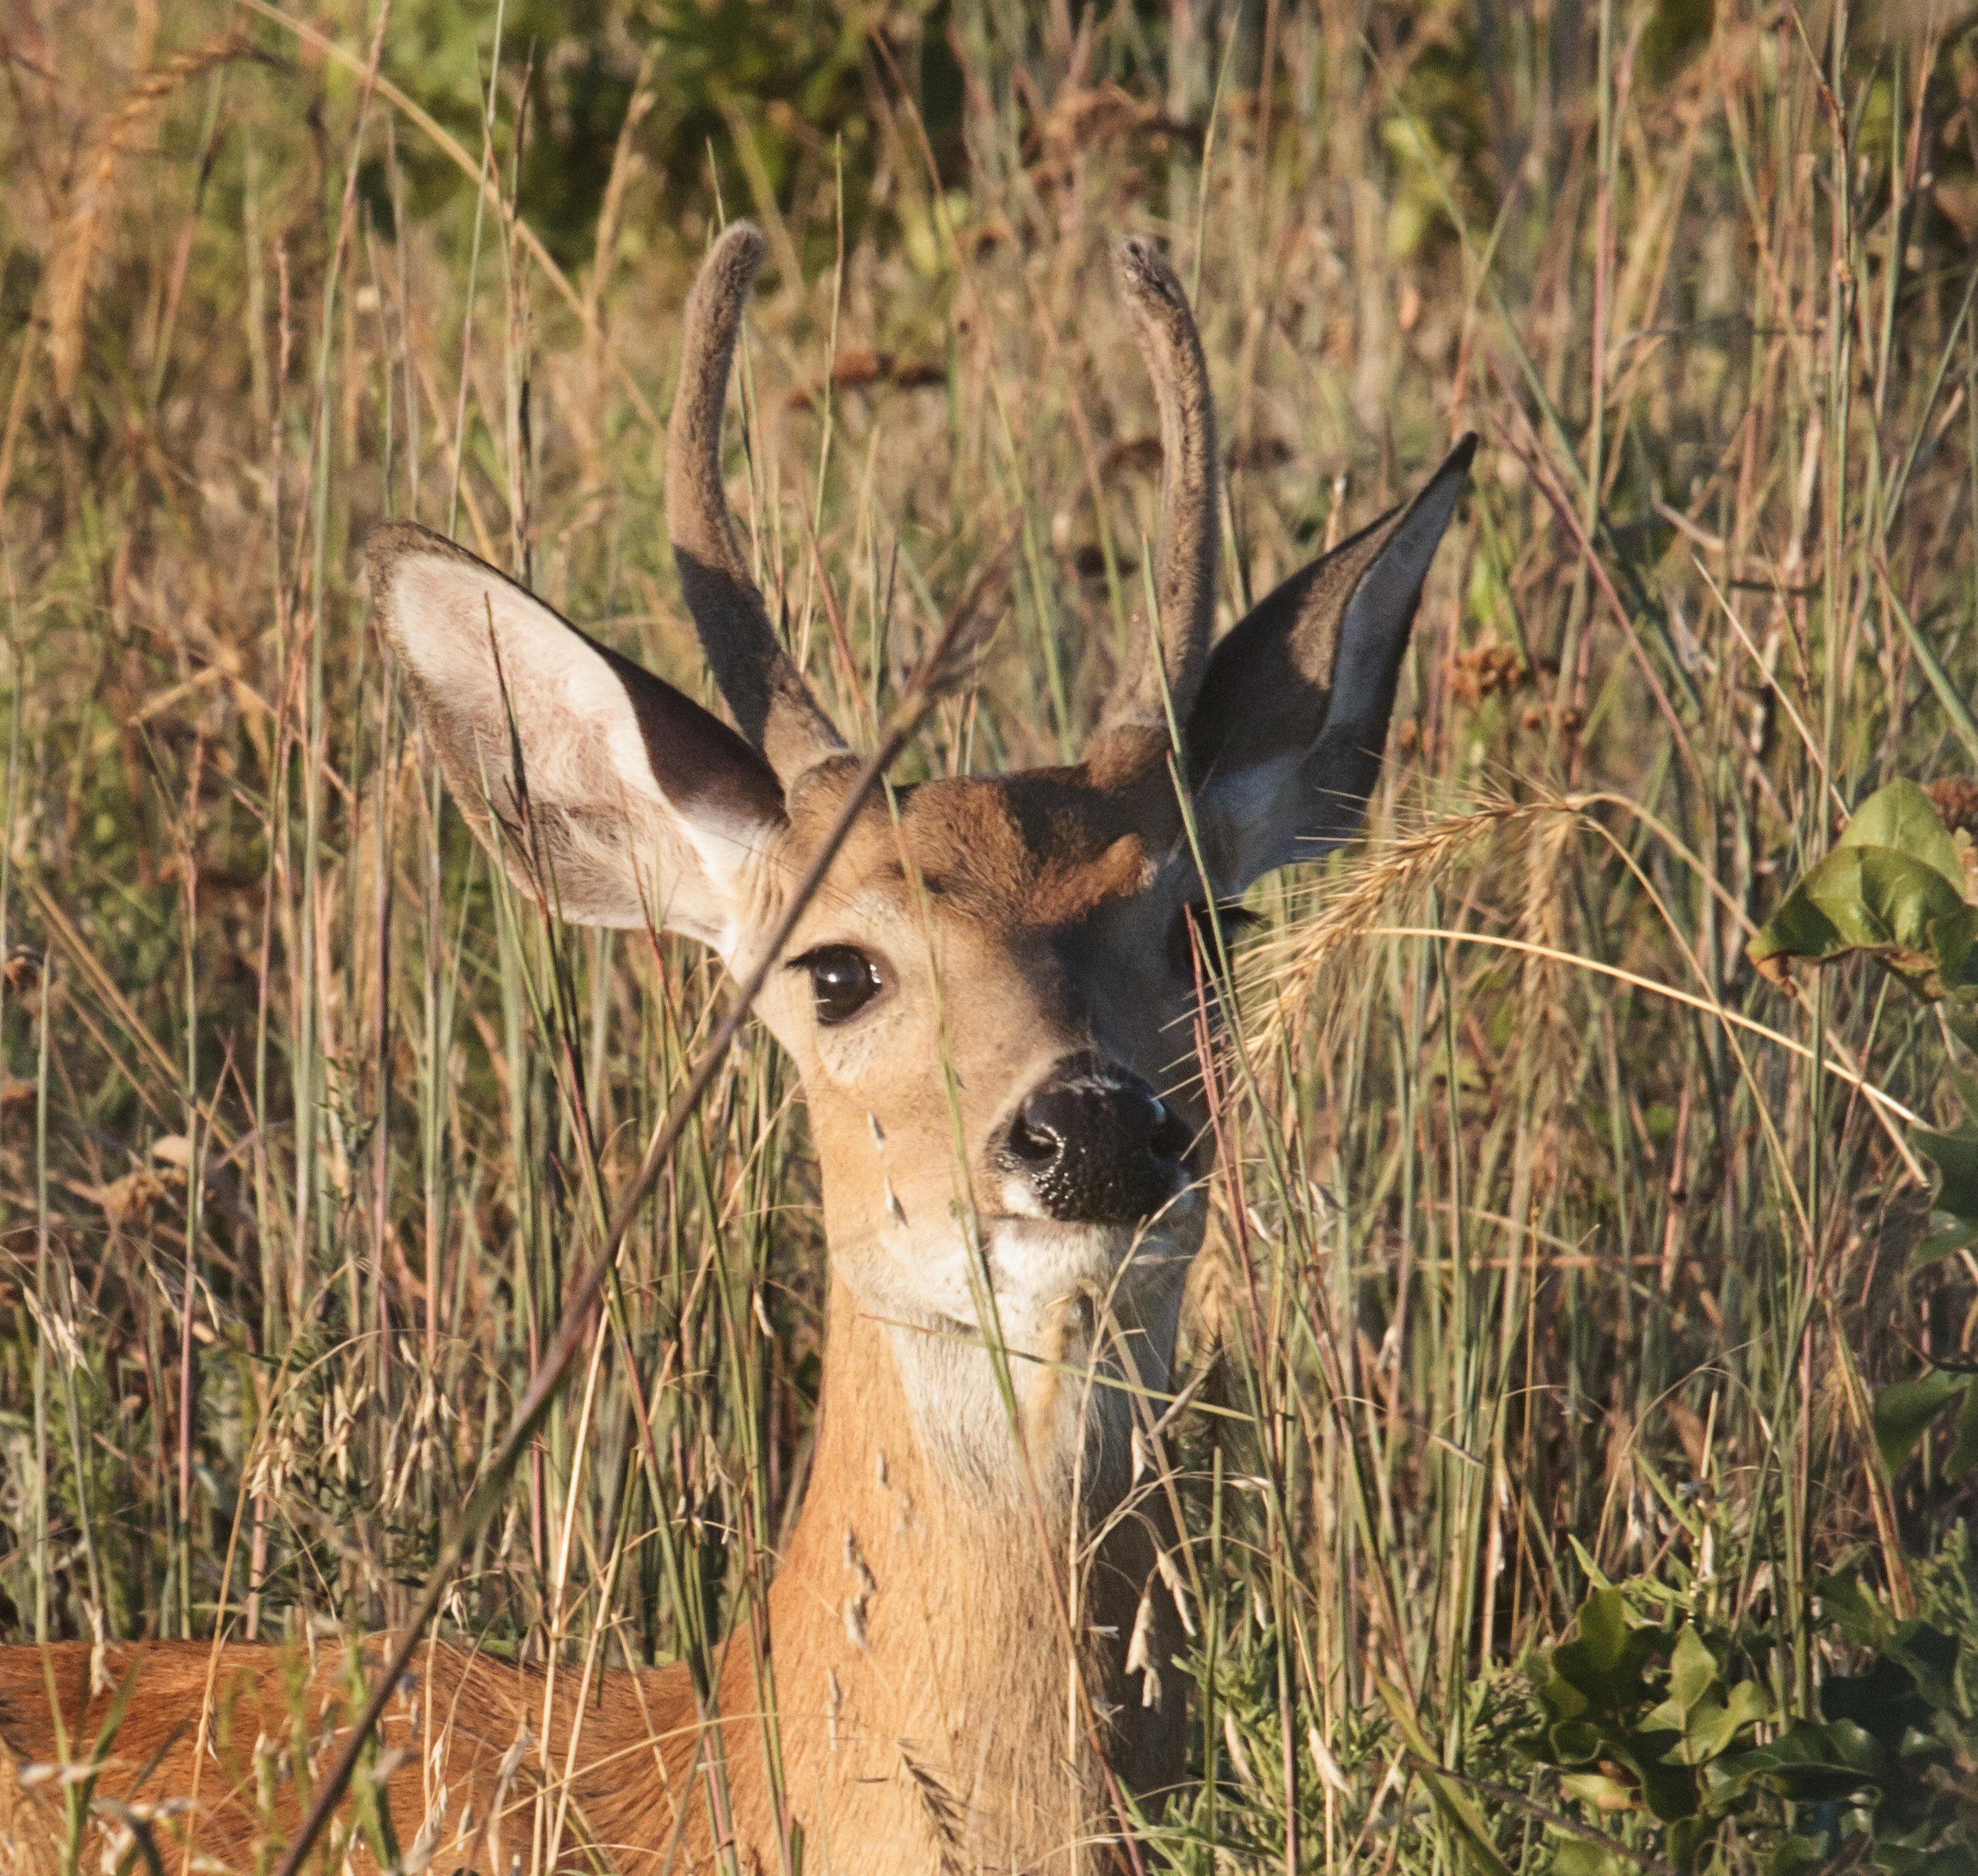
prairie, wildlife, deer, mammal, fauna, antelope, vertebrate, impala, oklahoma, safari, buck, larrysmith, wichitamountains, whitetail, white tailed deer, pronghorn